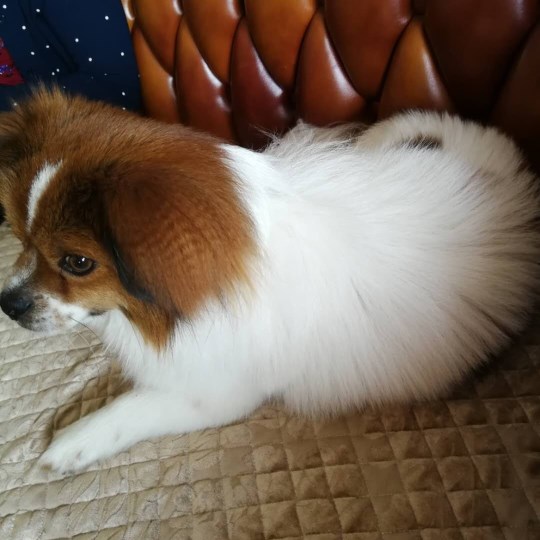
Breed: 806-n000129-papillon